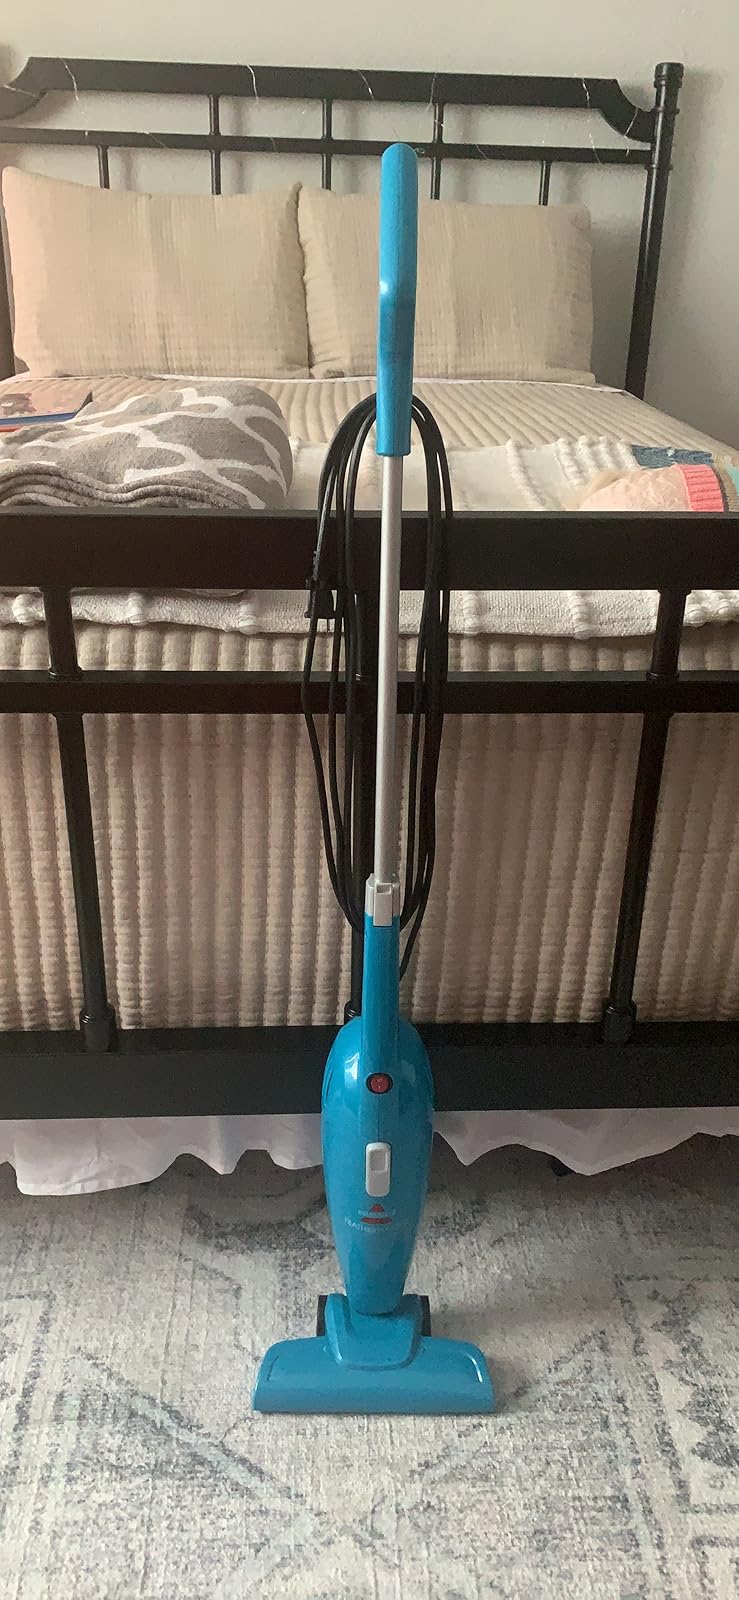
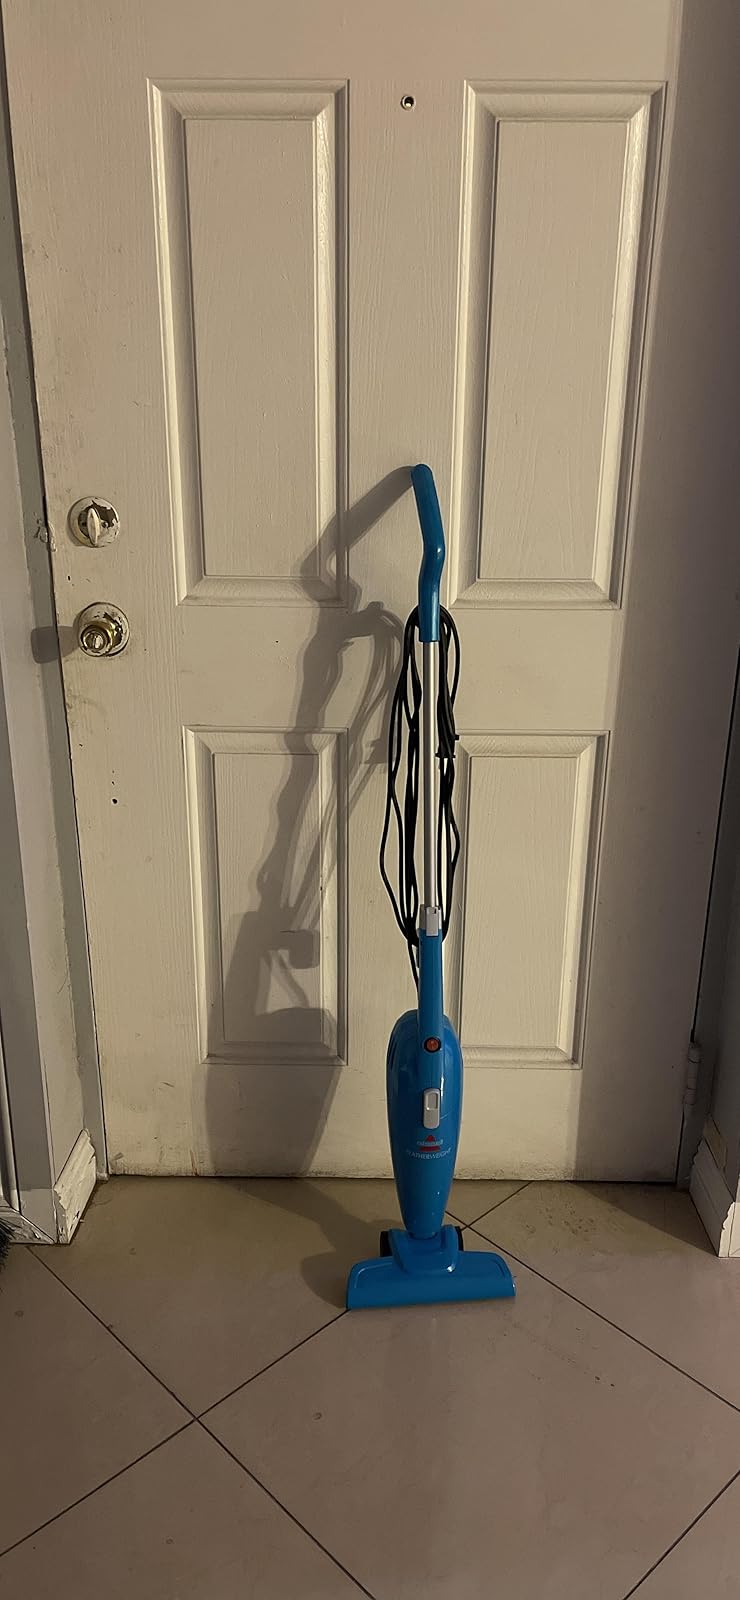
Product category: items_vacuum
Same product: yes